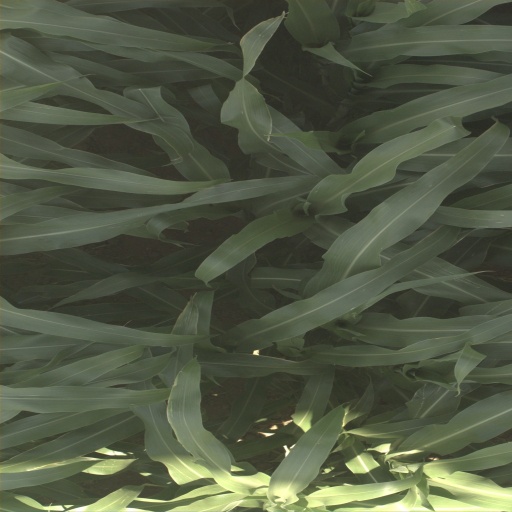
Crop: sorghum